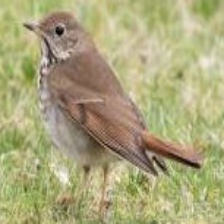
Species: VEERY
Scientific name: CATHARUS FUSCESCENS